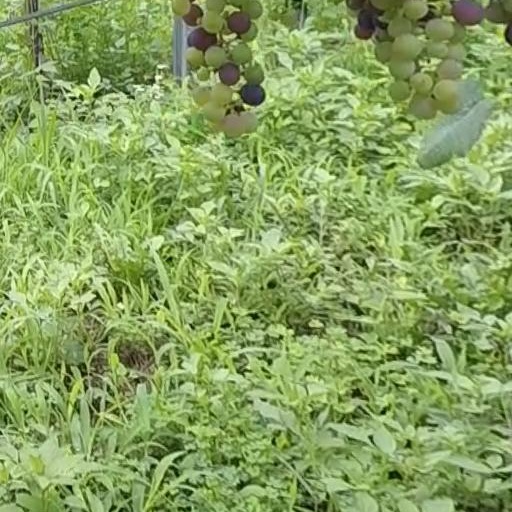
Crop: grape